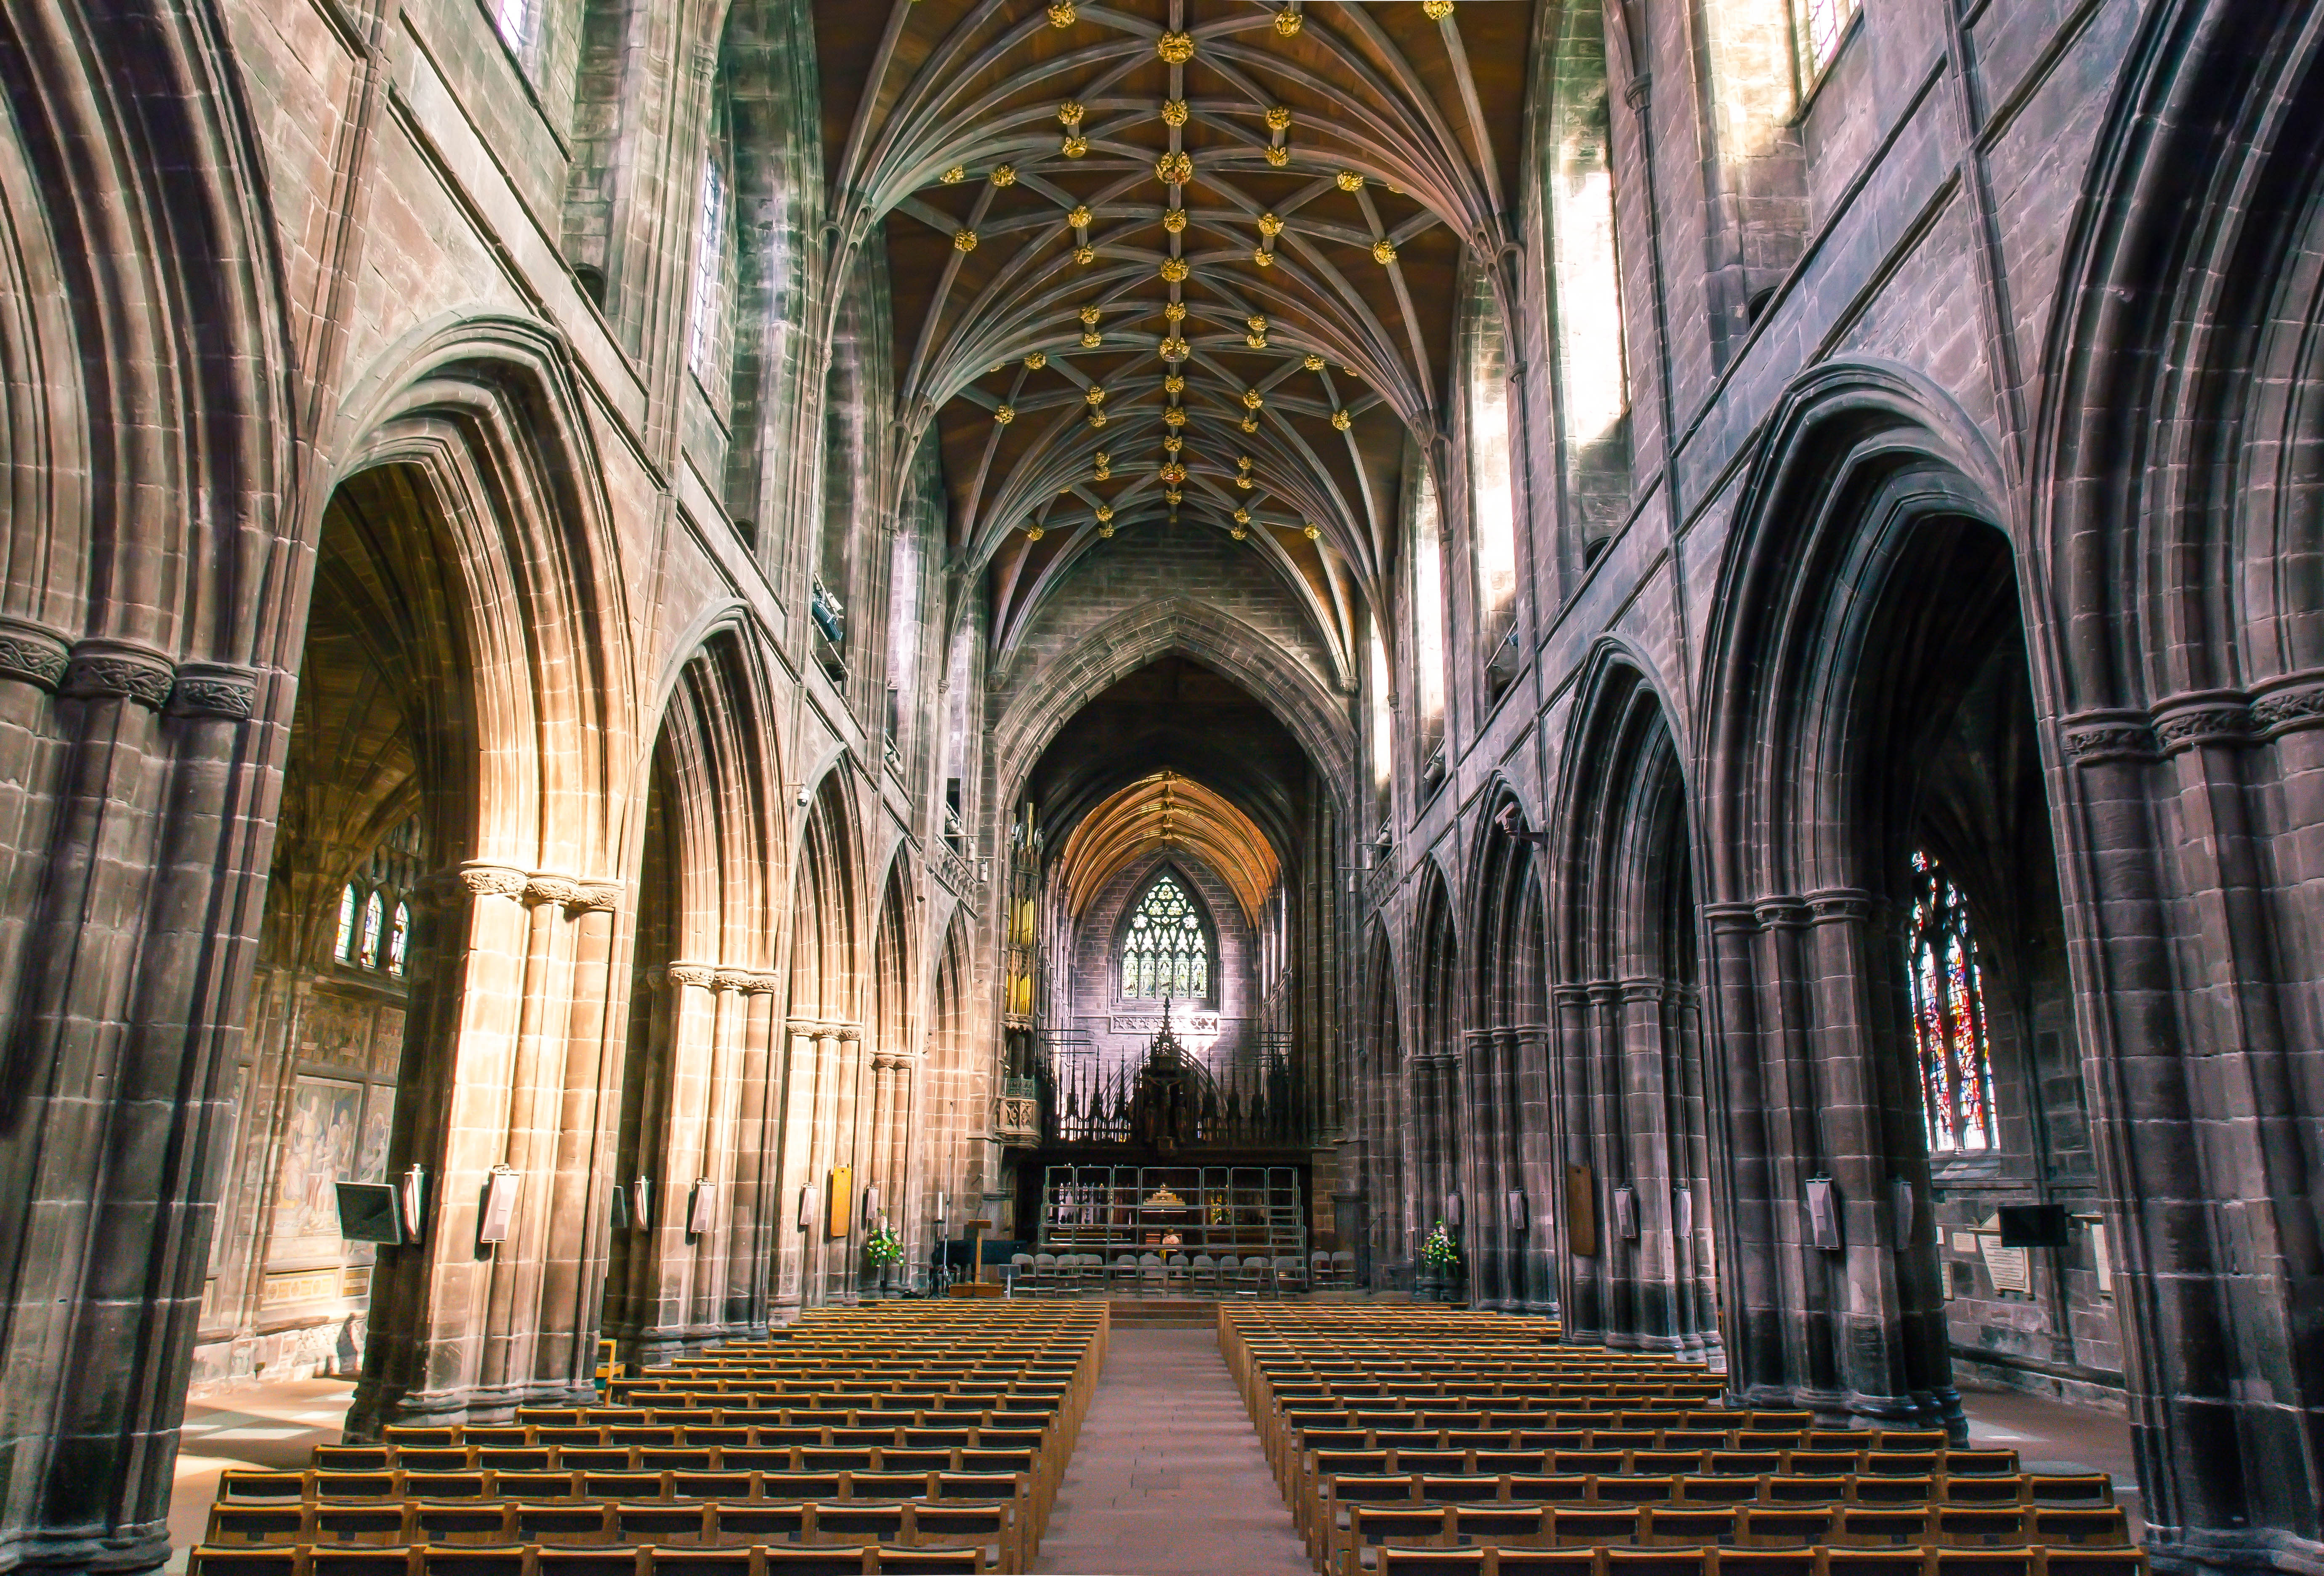
architecture, perspective, building, arch, canon, church, cathedral, chapel, christian, place of worship, spiritual, aisle, uk, chester, monastery, symmetry, holy, arcade, abbey, chestercathedral, vault, churchofengland, basilica, ukcity, freeimage, ukchurch, christianarchitecture, licensefreecathedral, stockchurchofengland, stockchurchphoto, freechestercathedral, stockarchitecturephoto, gothic architecture